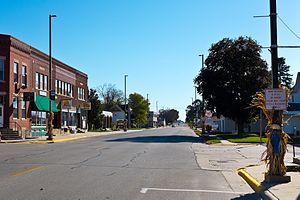
Denver est une ville du comté de Bremer, en Iowa, aux États-Unis. La ville s'est d'abord appelée Jeffersion City. Mais après la mise en place du Star routes, par le département des Postes des États-Unis, un service de courrier fourni aux villes sans service fédéral, la ville change de nom. Lorsque le bureau de poste fédéral est ouvert en 1863, la ville est baptisée Denver. Elle est incorporée le 30 juin 1896.